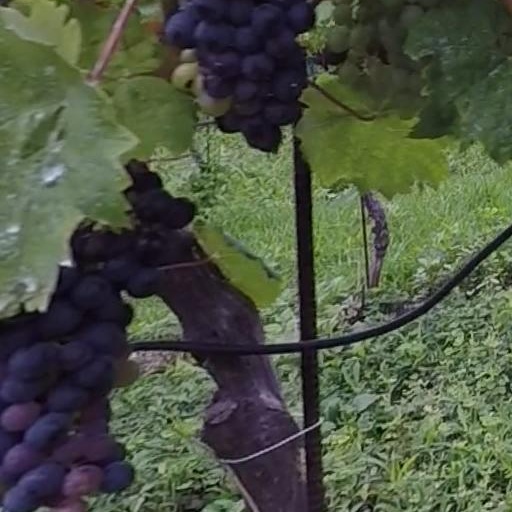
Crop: grape